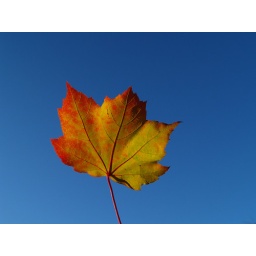
Fall leaf against blue sky